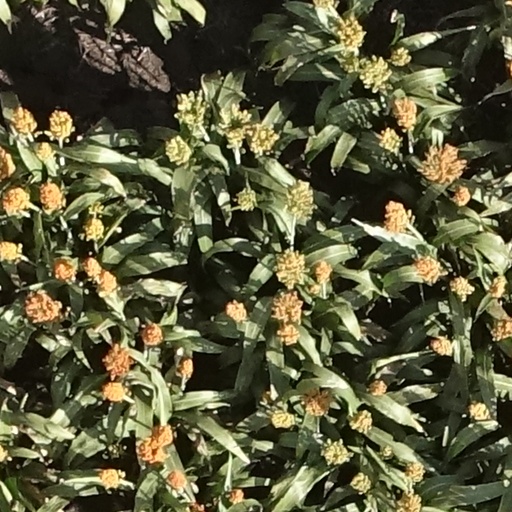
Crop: sorghum